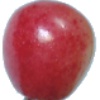
Label: Cherry Rainier 1